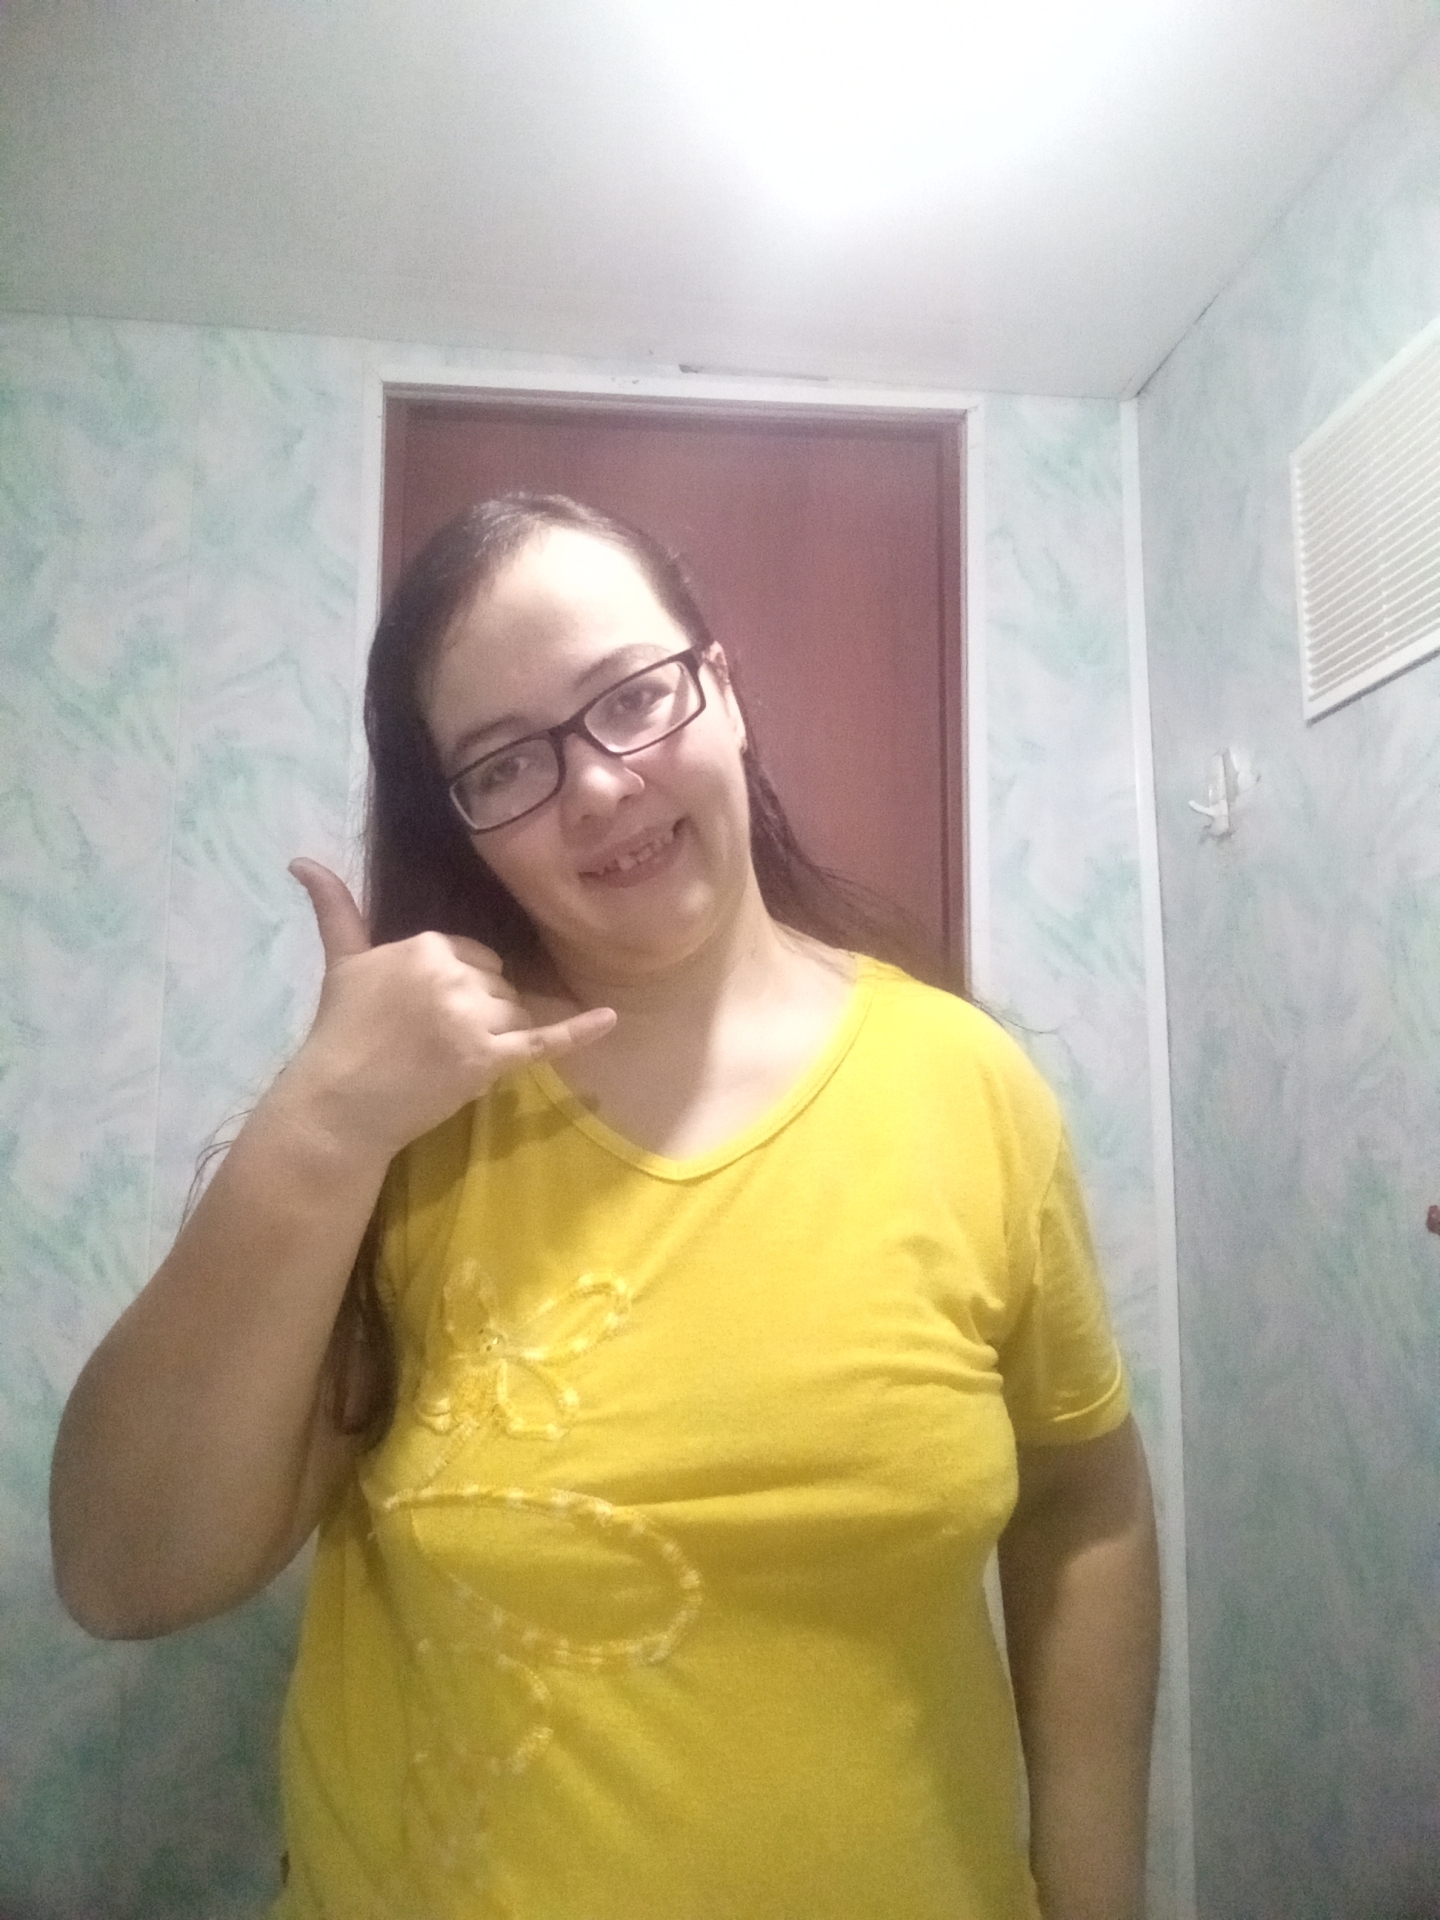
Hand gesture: call